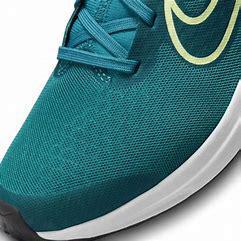
Brand: Nike
Model: Air Zoom Arcadia 2